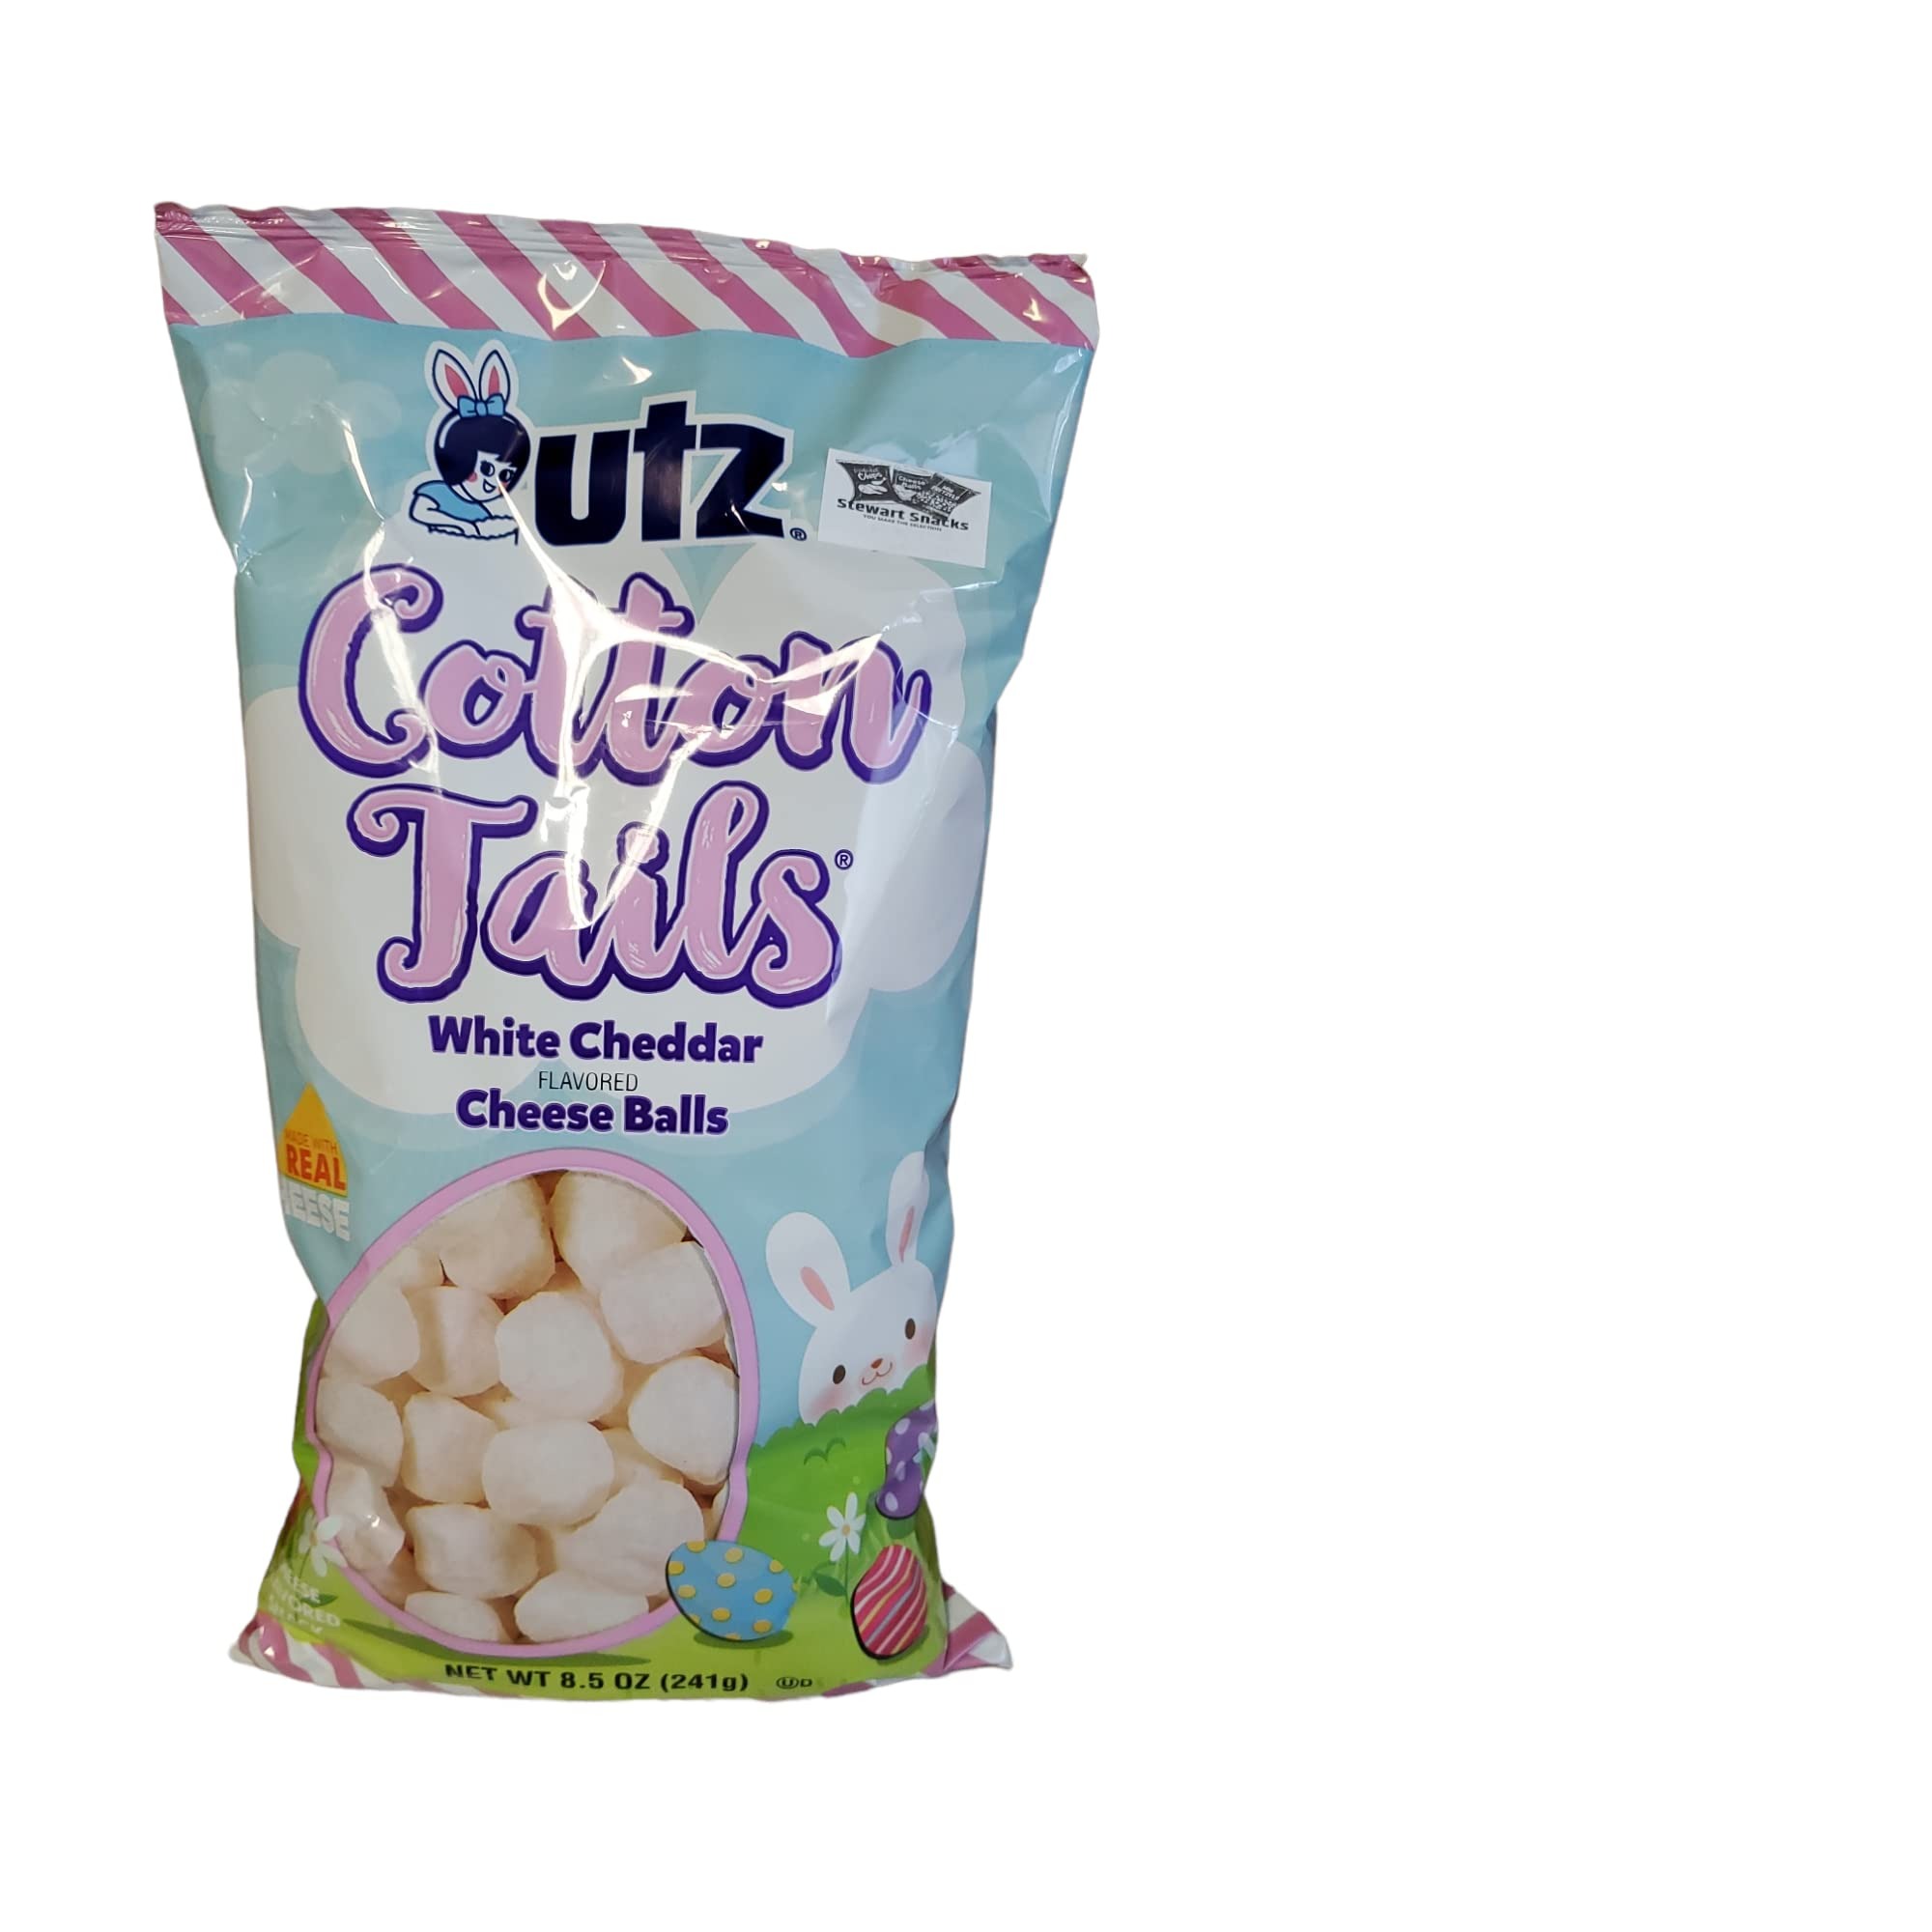
Item Name: 8.5 oz Utz Cotton Tails White Cheddar Cheese Balls (1pk)
Product Description: Cheese flavored corn snack. Made in a peanut and tree nut free facility. Utz freshness guaranteed! Visit utzsnacks.com. Please retain product & package. www.utzsnacks.com. Find Utz on social media (at)utzsnacks. Scan for more food information or call 1-855-850-2065.
Value: 8.5
Unit: Ounce

Price: 10.49